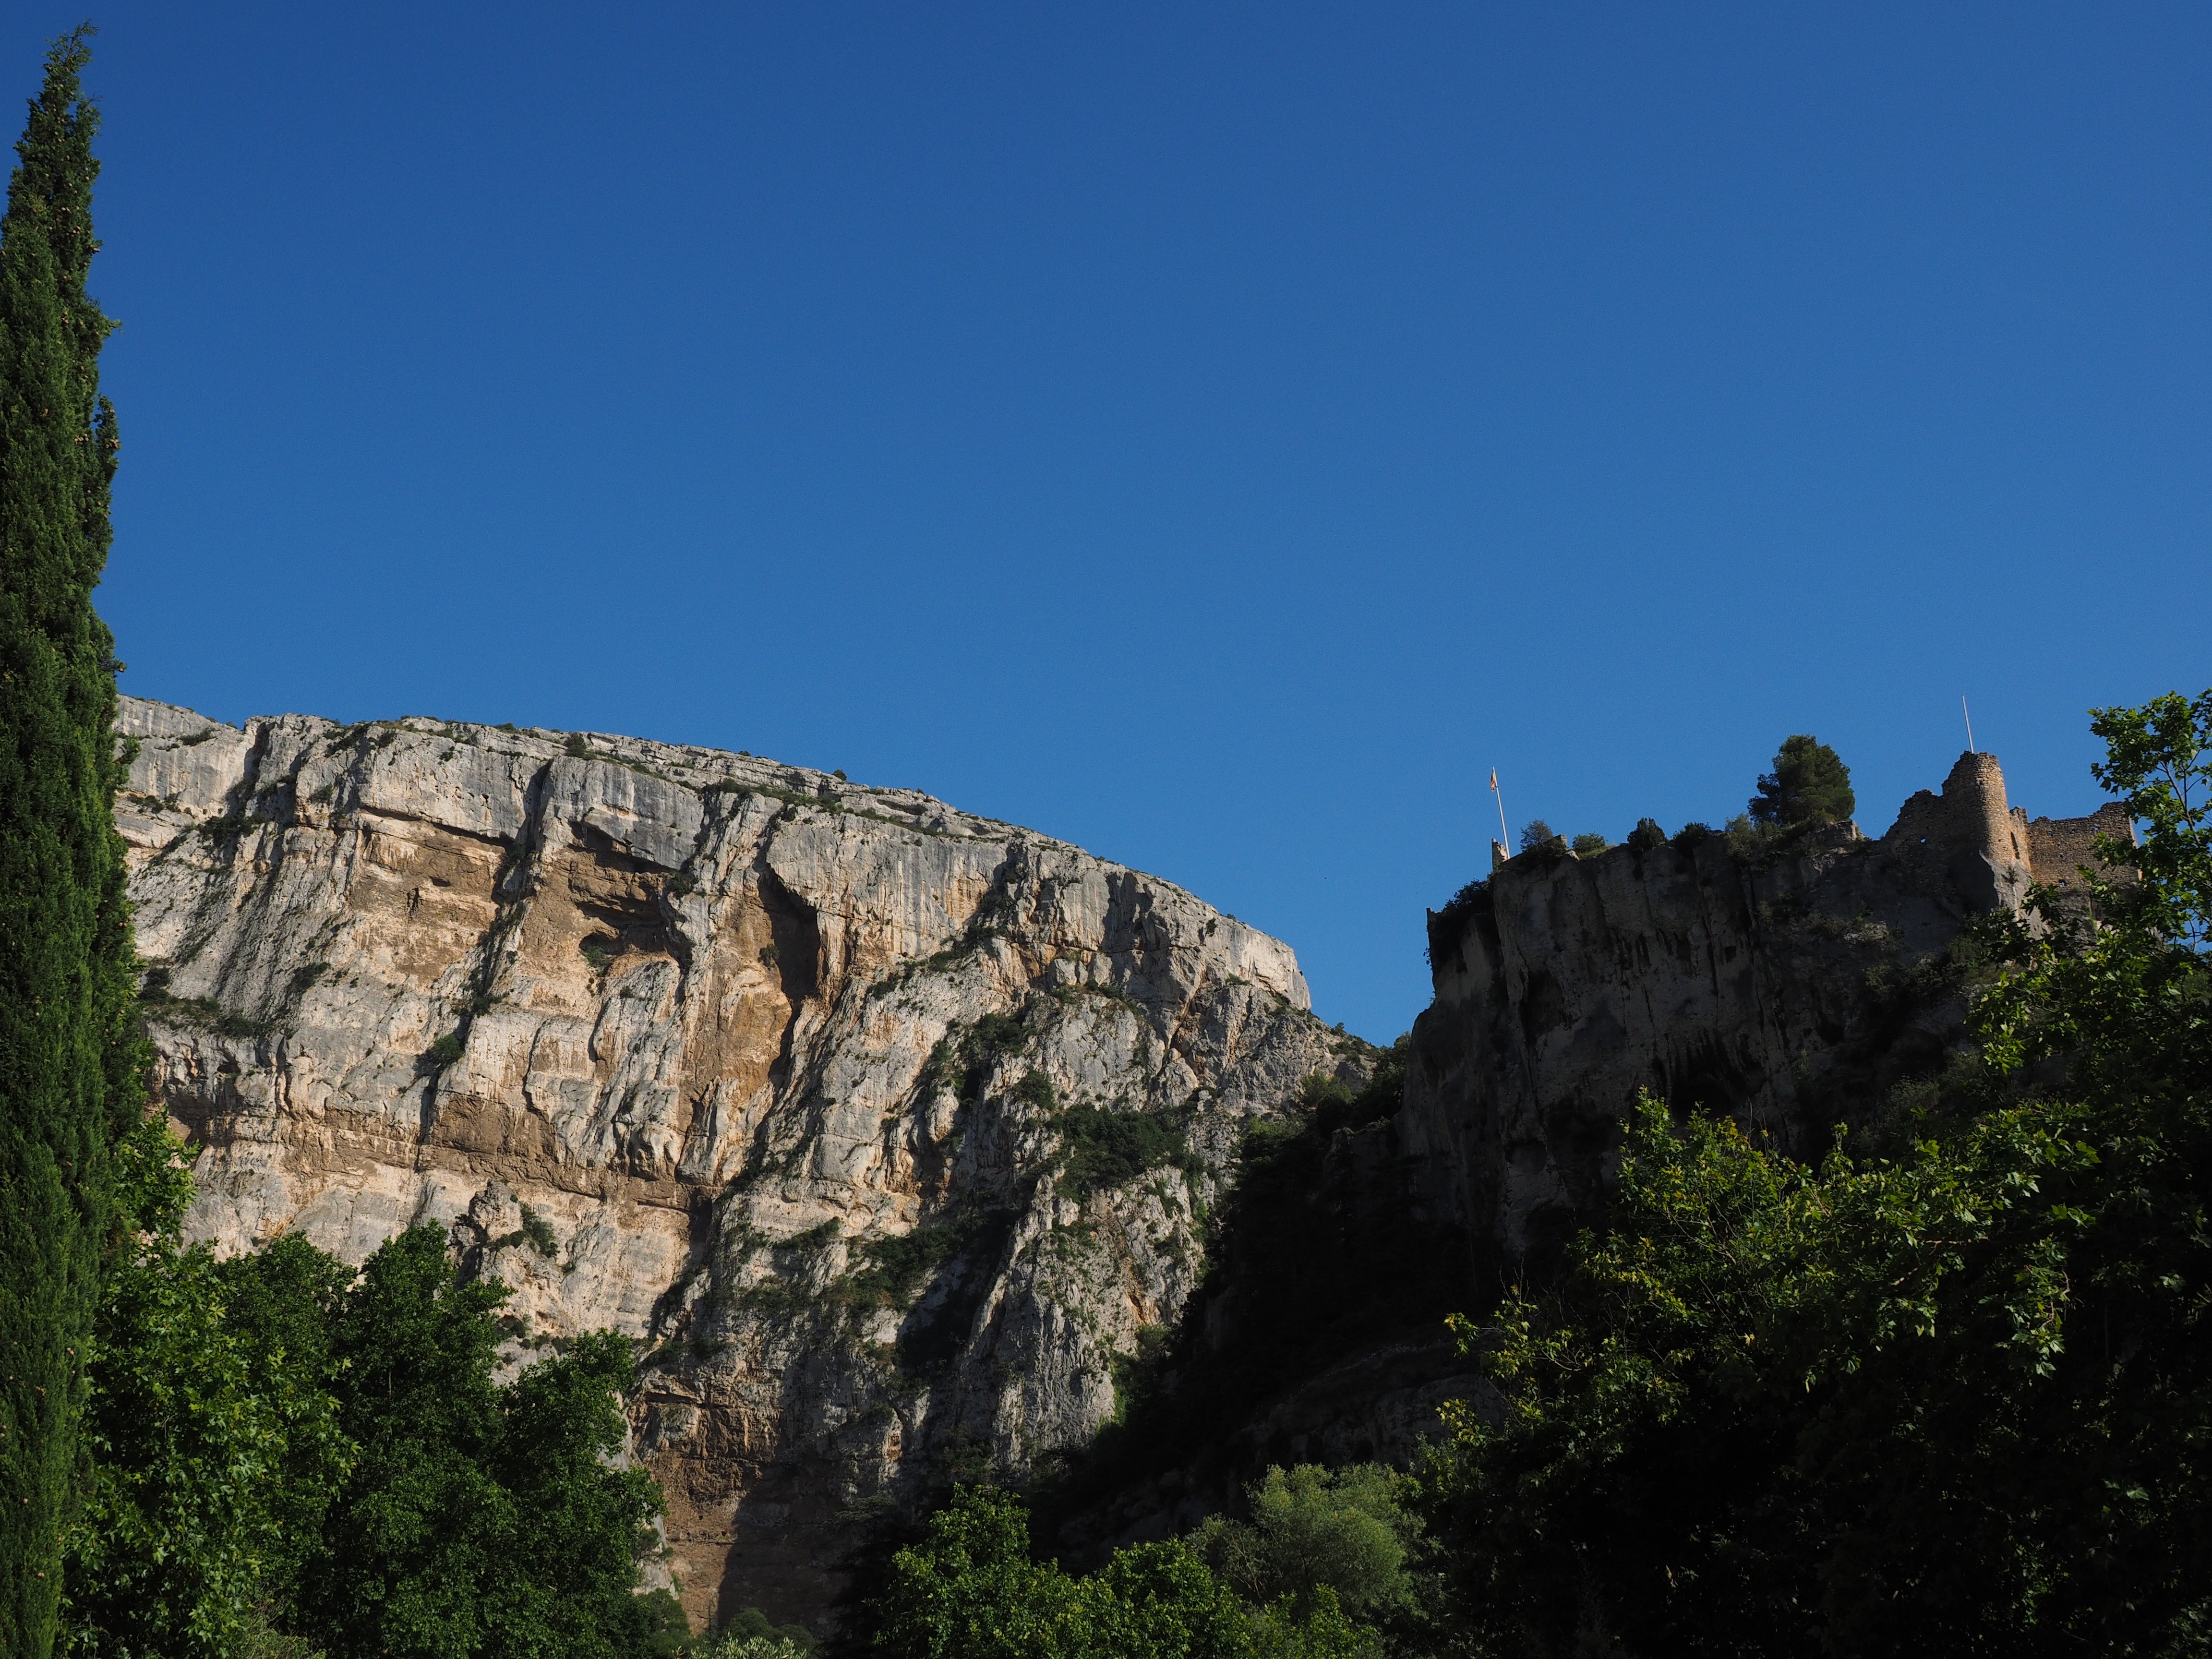
tree, rock, wilderness, mountain, valley, mountain range, formation, cliff, france, park, castle, gorge, canyon, ruin, terrain, national park, ridge, geology, provence, karst, landform, burgruine, fontaine de vaucluse, karst area, ruin of philippe de cabassolle, castle of philippe de cabassolle, geographical feature, mountainous landforms